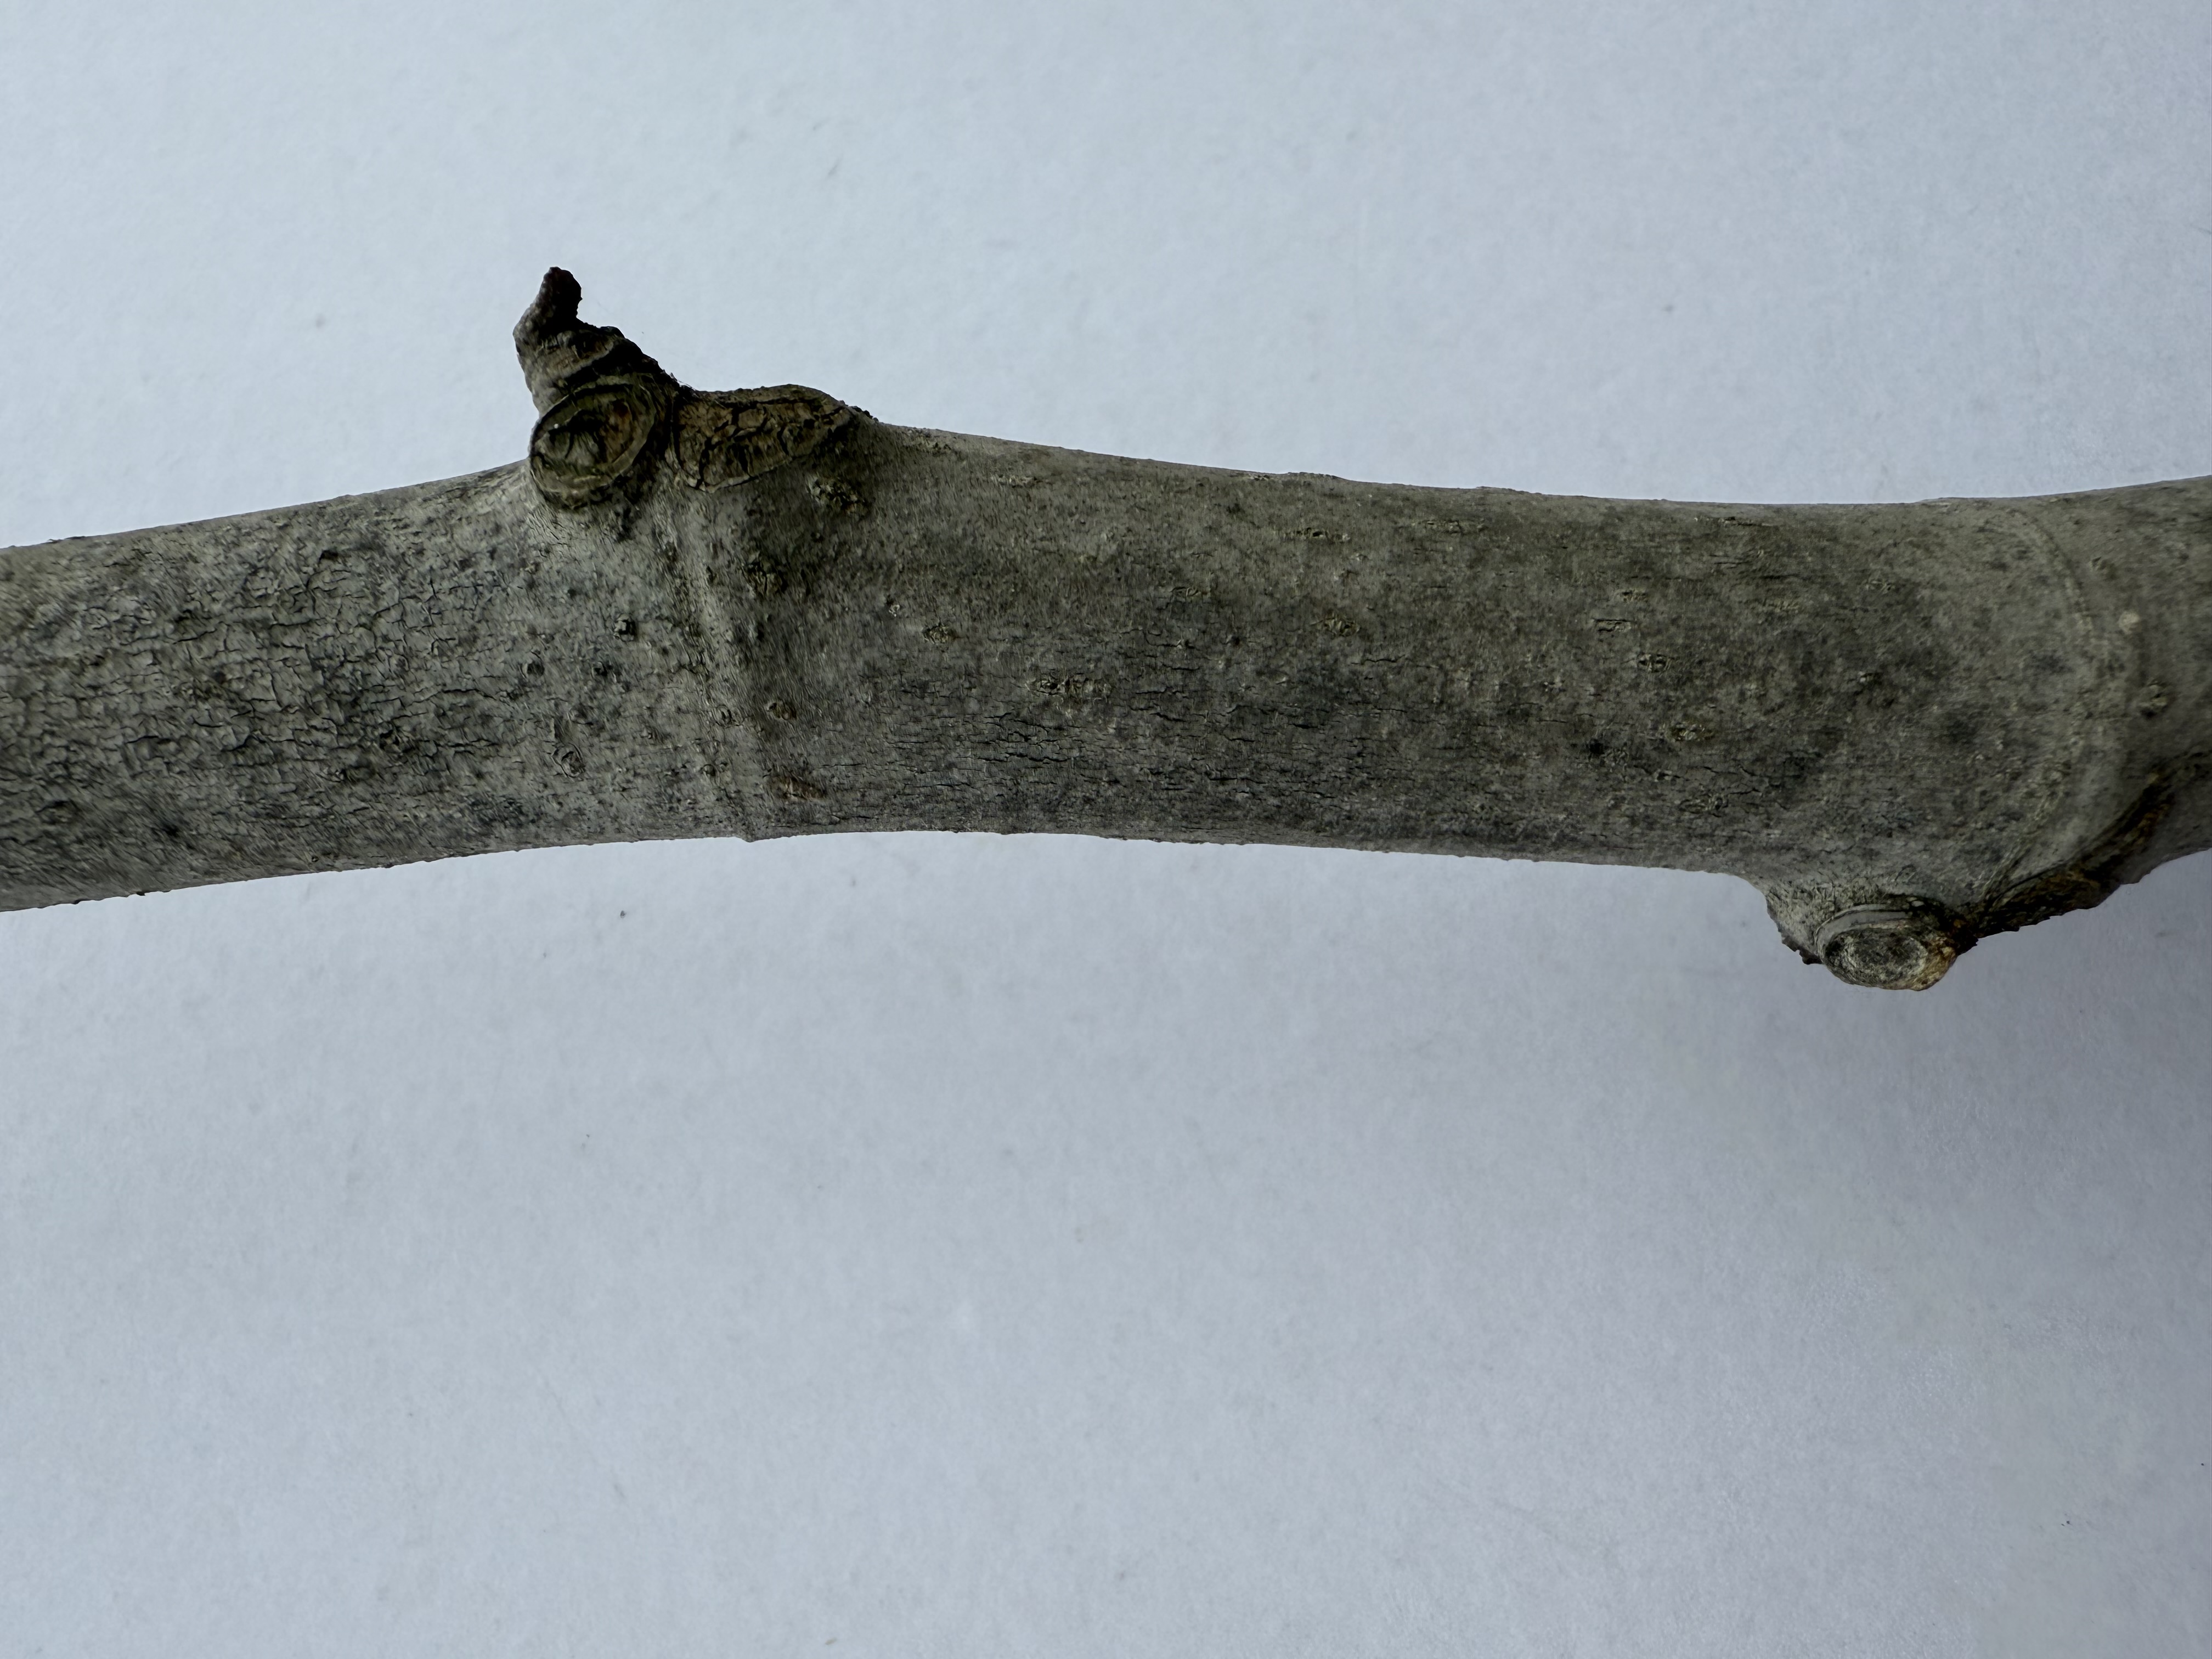
Variety: Black Fig